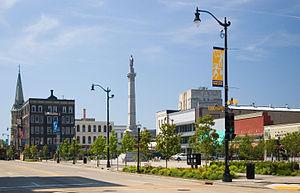
Racine est une ville de l'État du Wisconsin, aux États-Unis, située au bord du lac Michigan dans la banlieue nord de Chicago à l'embouchure de la Root River. D'après le recensement de 2010, la ville a une population totale de 78 860 habitants. Elle est le siège du comté de Racine.